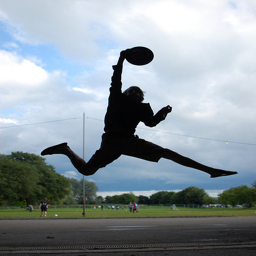
A person in shadow leaping up catch a ball.
A silhouette of a man in midair holding a basketball is on a pathway.
A man is jumping in the air with a basketball.
A player in the air catching a football.
A basketball player mid air holding up the ball.